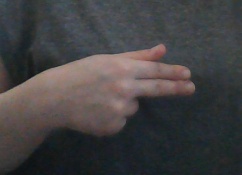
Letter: ghain